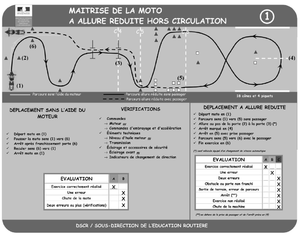
Permis de conduire en France - Permis moto - Maîtrise de la moto à allure réduite hors circulation.
Le permis moto en France, aussi appelé permis de catégorie A ou permis A, désigne de manière générique un type de permis de conduire autorisant l'usage d'une catégorie de véhicule à moteur - motocyclette, avec ou sans side-car, tricycle L5e, quadricycles L6e et L7e - sur le territoire français. Pour utiliser un tel véhicule, une personne doit être titulaire du permis de conduire correspondant et en cours de validité.
Le permis de conduire est un document officiel donnant l'autorisation de conduire certains véhicules sur une route publique. Cet article traite exclusivement des permis de conduire des véhicules à moteur sur route en France, à savoir tout véhicule terrestre pourvu d'un moteur de propulsion, y compris les trolleybus, et circulant sur route par ses moyens propres, à l'exception des véhicules qui se déplacent sur rails. Par extension, sont assimilés au permis de conduire les titres qui, lorsque le permis de conduire proprement dit n'est pas exigé, sont prévus par les règlements pour la conduite des véhicules à moteur, comme le permis AM par exemple.